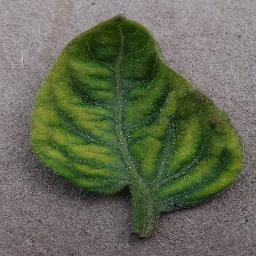
Label: Tomato___Tomato_Yellow_Leaf_Curl_Virus